Ferenc Toma

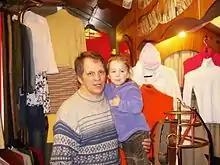

Ferenc Toma (22 March 1949 – 14 December 2011) was a Hungarian wrestler. He competed in the men's Greco-Roman 68 kg at the 1976 Summer Olympics.